Kamenets–Podolsky pocket

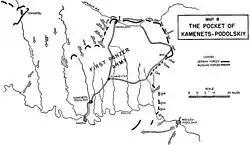
Soviet advances leading to the creation of the pocket.

In an effort to at least temporarily delay the advance of the Soviet troops, the German command decided to use aircraft. At Chernovtsy airfield, about 40 German planes were preparing to take off. However, the Soviet tanks unexpectedly broke through to the airfield and no aircraft could take off. The last attempt of the Germans to resist the Soviet troops crossing the Prut was thwarted.